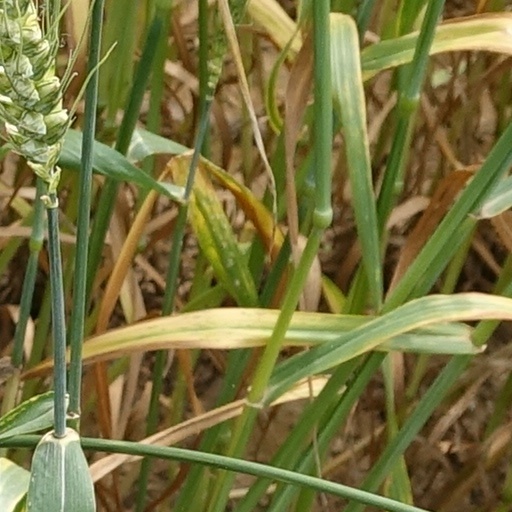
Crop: wheat